Pilcher and Tachau

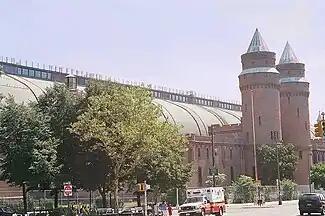
Kingsbridge Armory, Bronx, NY

Pilcher and Tachau was an American architectural firm in the late-nineteenth and early-twentieth-century New York City, and was the predecessor firm of Tachau and Vought. It was formed by Lewis Pilcher and William G. Tachau.